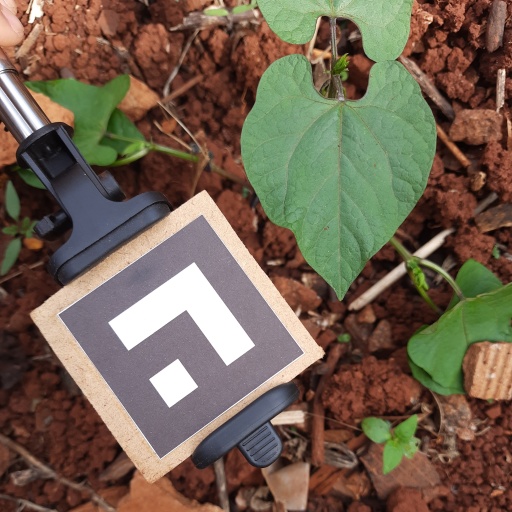
Observations: wavy surface, no eating holes, under shade